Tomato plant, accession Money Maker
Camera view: tilt-top (135 deg); turntable rotation: 0 degrees
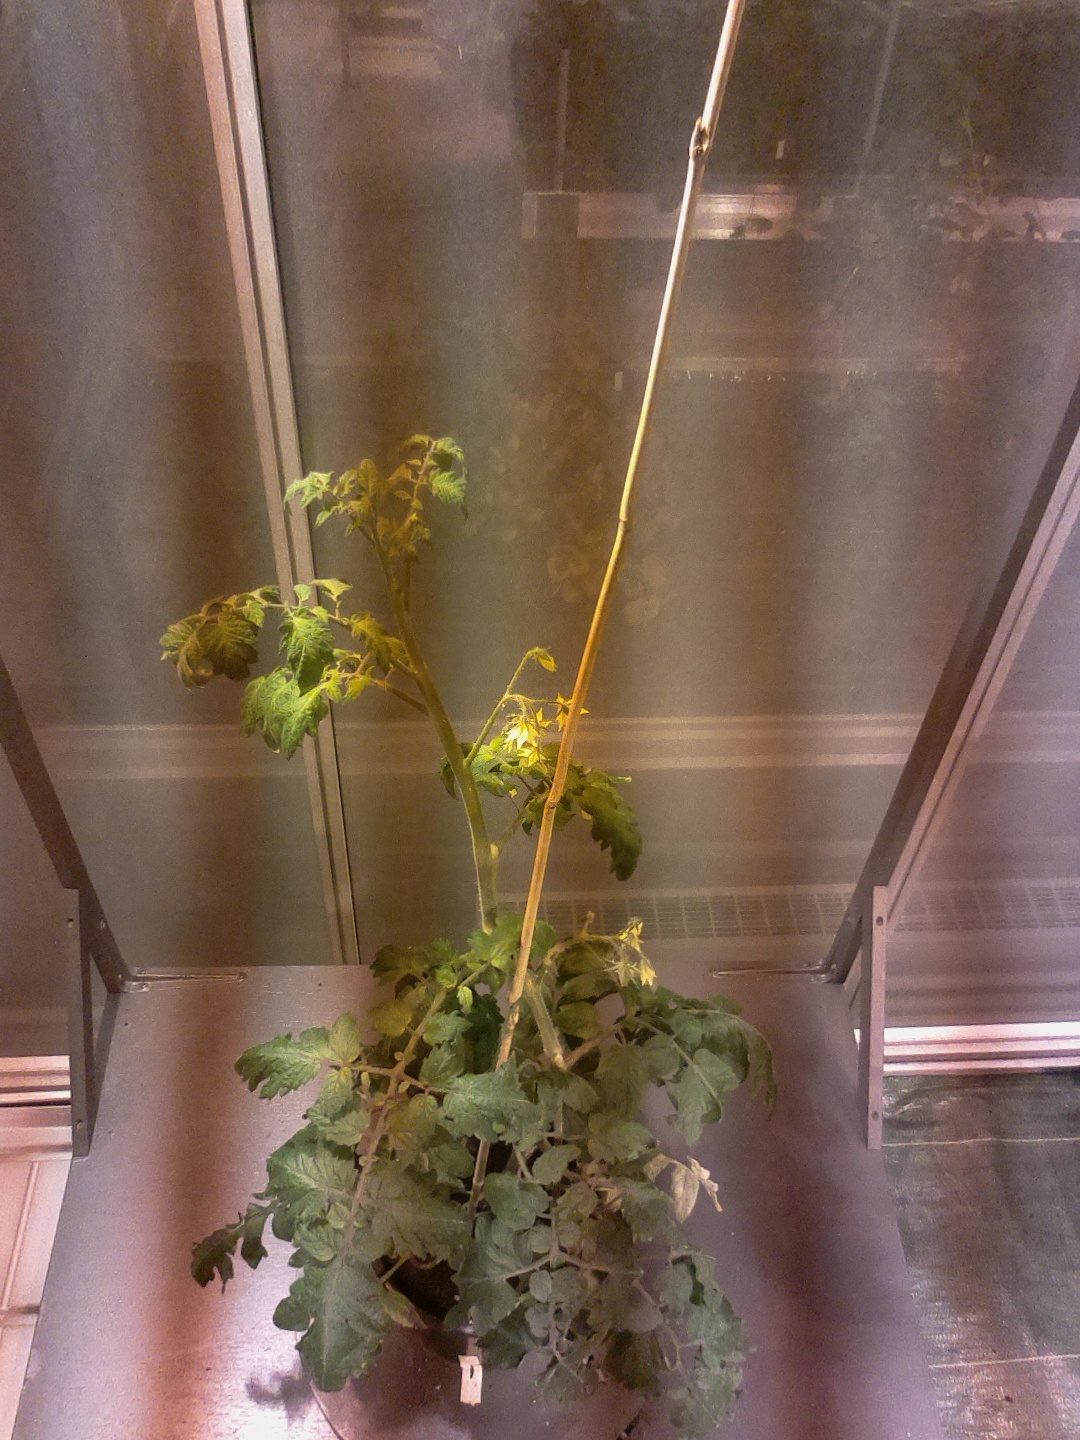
BBCH growth stage 69: End of flowering, 90%-100% of flowers open, more petals falling